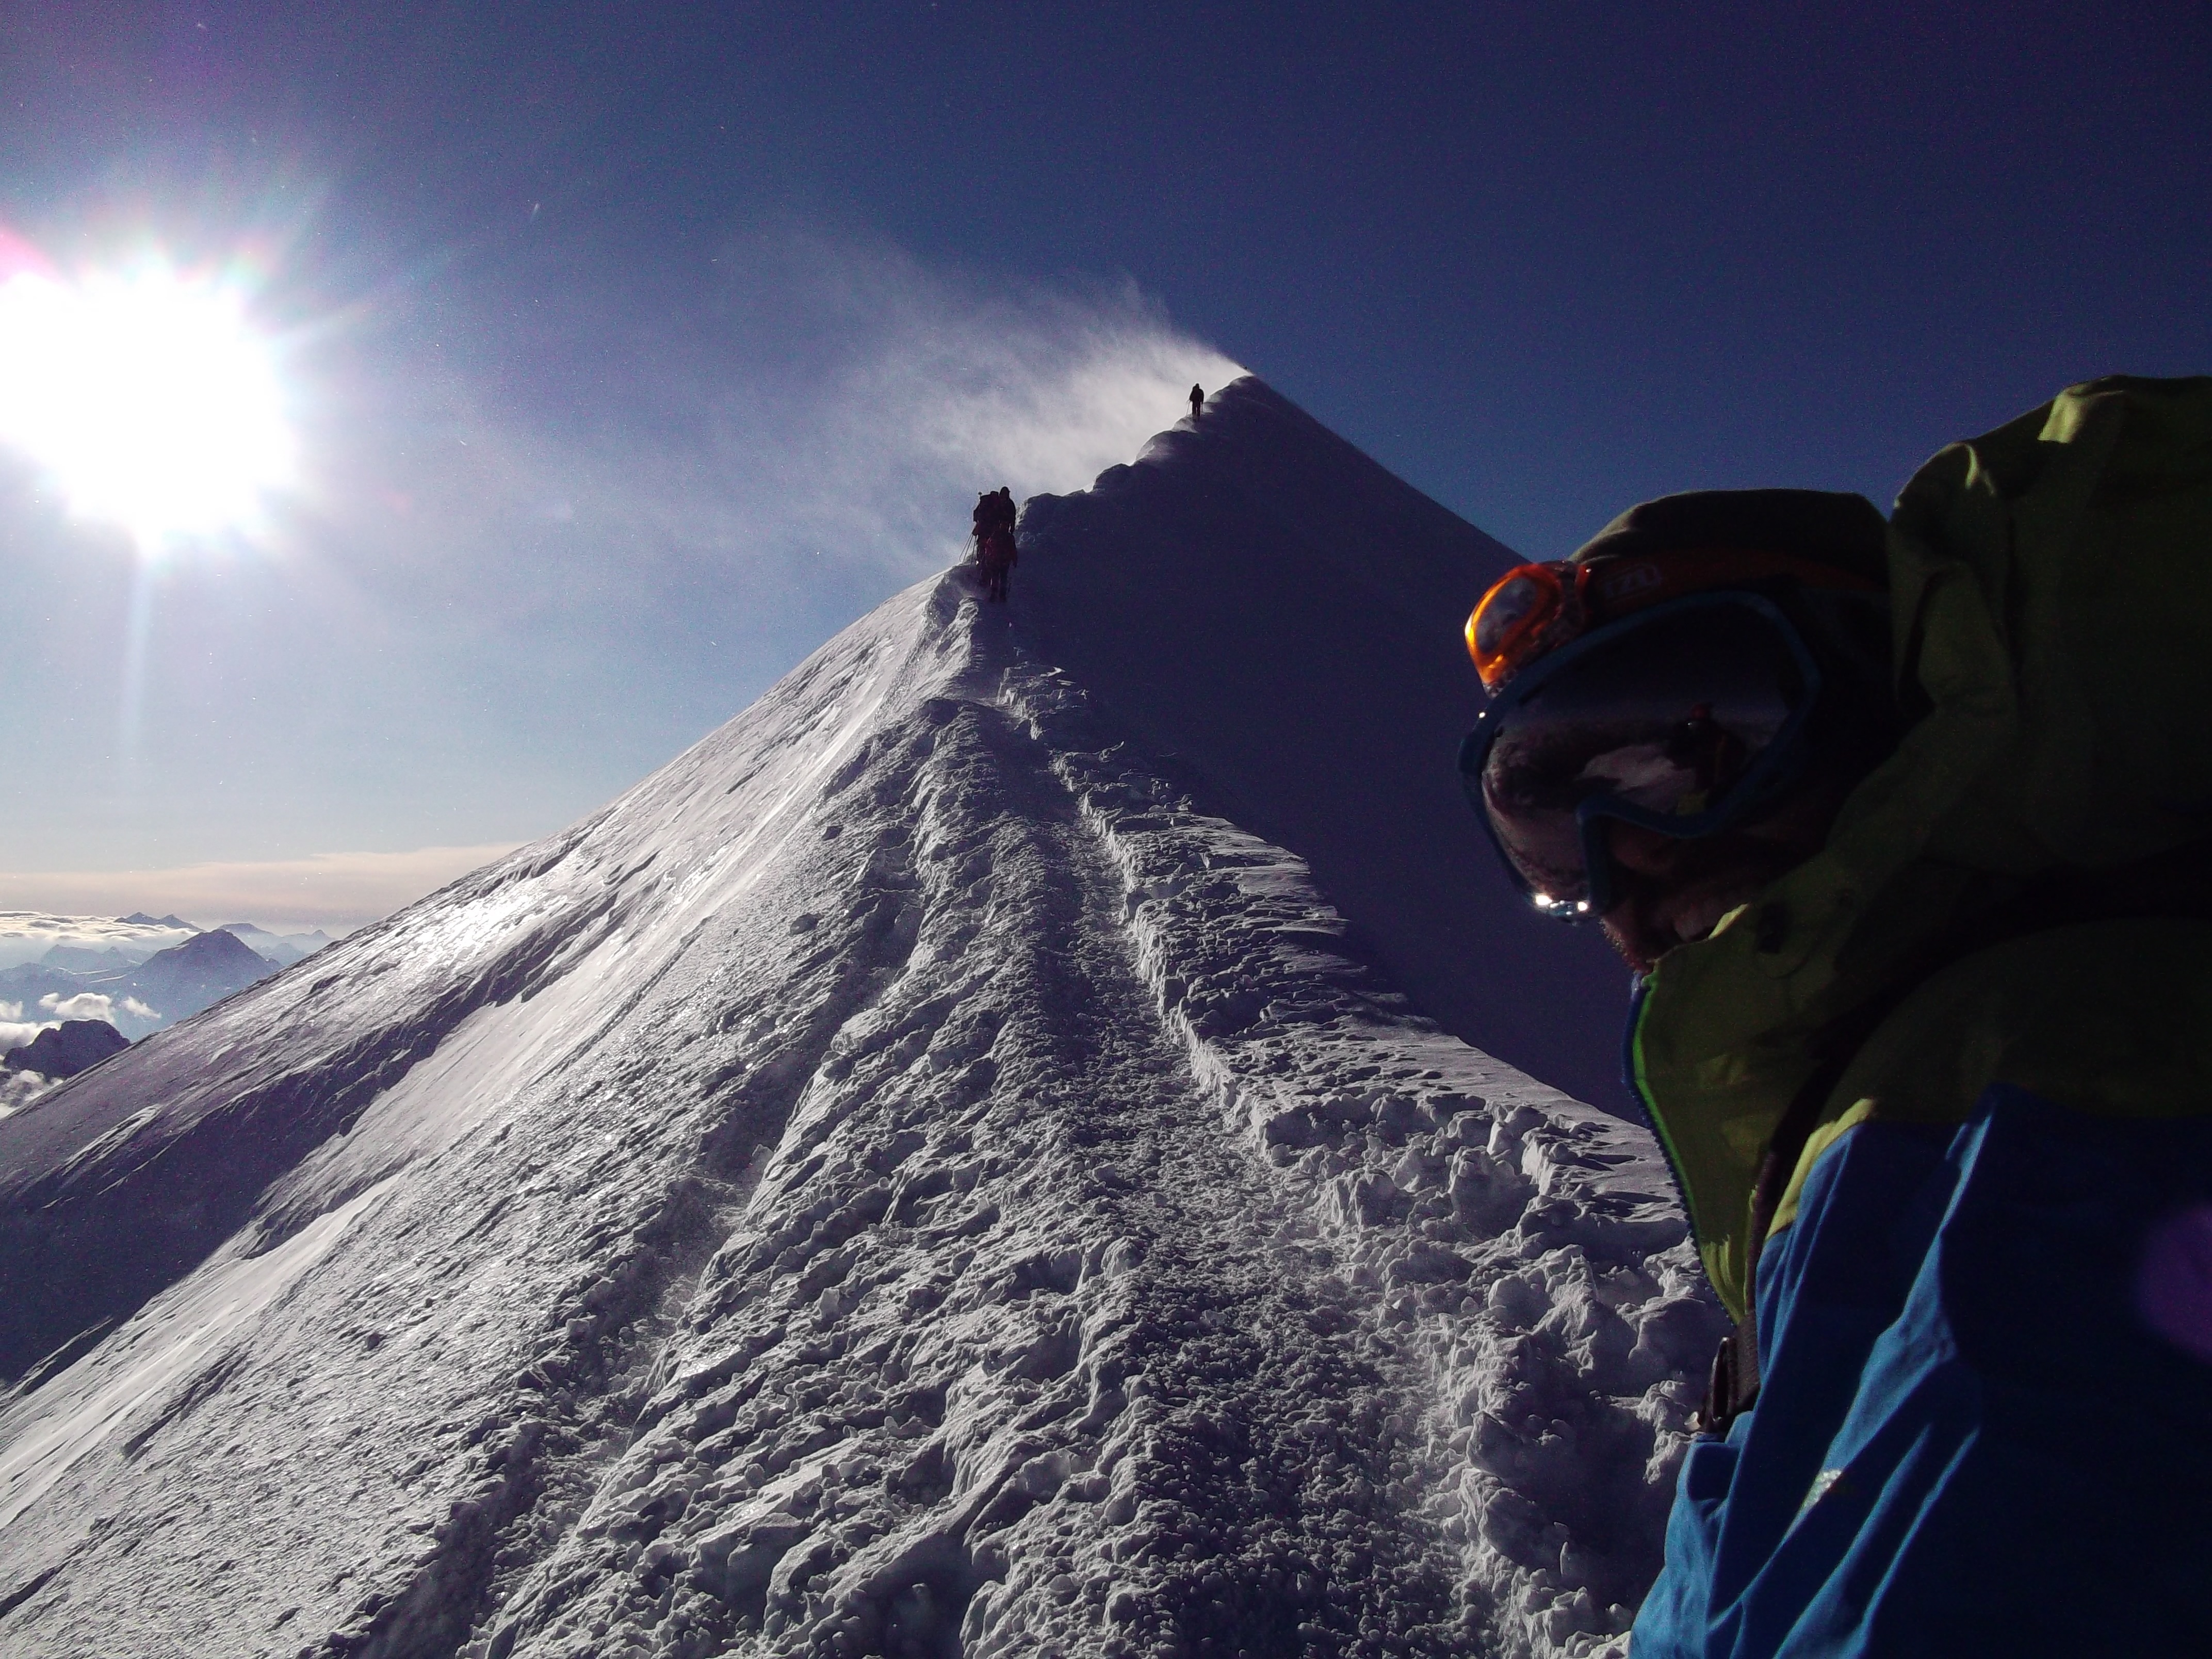
landscape, mountain, snow, winter, cloud, sunrise, hiking, adventure, peak, mountain range, travel, ice, high, climbing, climber, altitude, extreme sport, ridge, summit, mont blanc, mountaineering, winter sport, sports, ski, montblanc, piste, ski touring, ski mountaineering, ski equipment, outdoor recreation, atmosphere of earth, mountainous landforms, geological phenomenon, bosses ridge